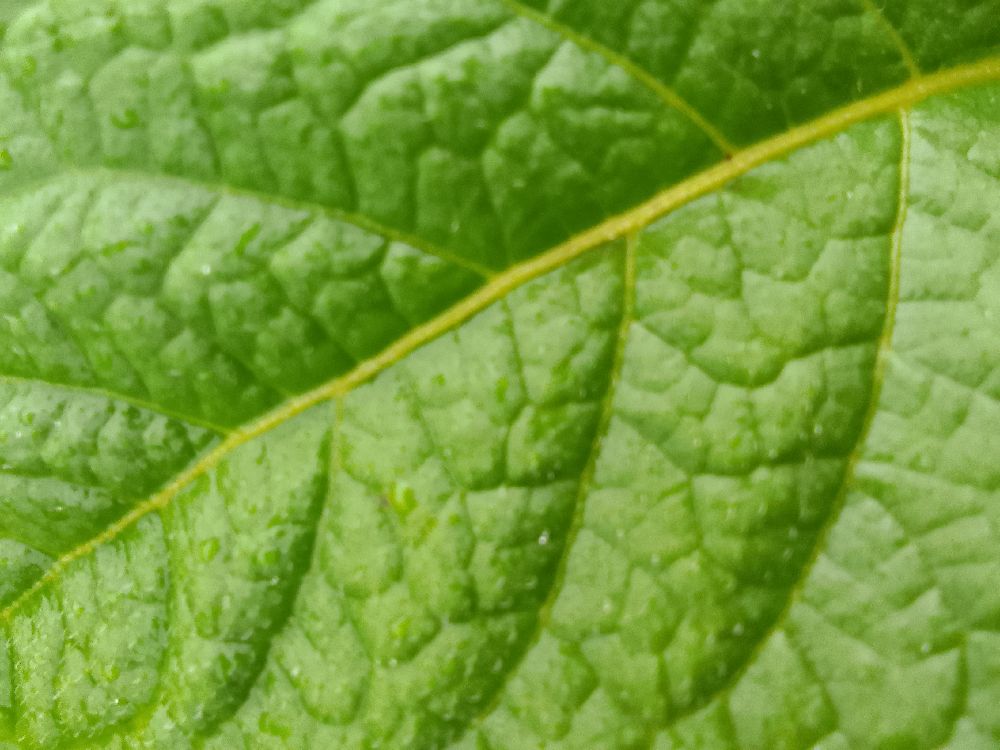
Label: Healthy